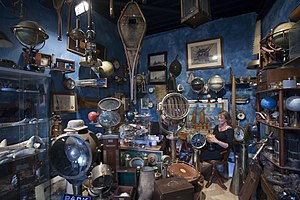
Antikvitet
Antikvitetsforhandler i Paris, der er specialiseret i rejsegenstande.
En antikvitet er et gammelt samleobjekt. Det bliver samlet eller eftertragtet som følge af dets alder, æstetik, sjældenhed, tilstand, brug, personlig følelsesmæssig forbindelse og/eller andre unikke egenskaber. Det er et objekt der repræsenterer en tidligere æra eller tidsperiode i samfundet. Ofte bruger man antik om genstande, der er mere end 100 år gamle.